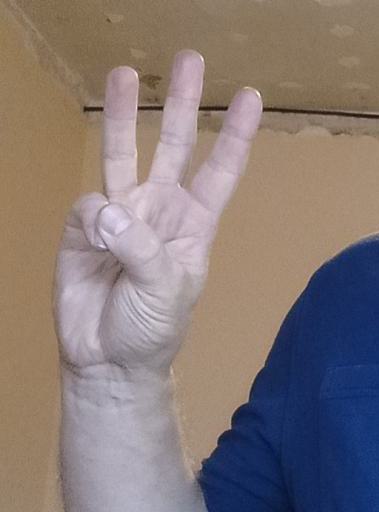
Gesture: three